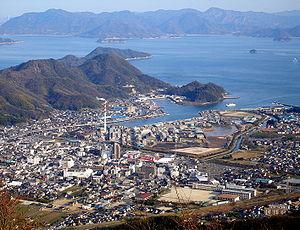
Takehara est une municipalité ayant le statut de ville dans la préfecture d'Hiroshima, au Japon.